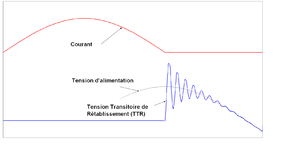
La tension transitoire de rétablissement est la tension électrique qui se rétablit aux bornes d'un appareillage électrique lorsqu'il interrompt un courant alternatif.